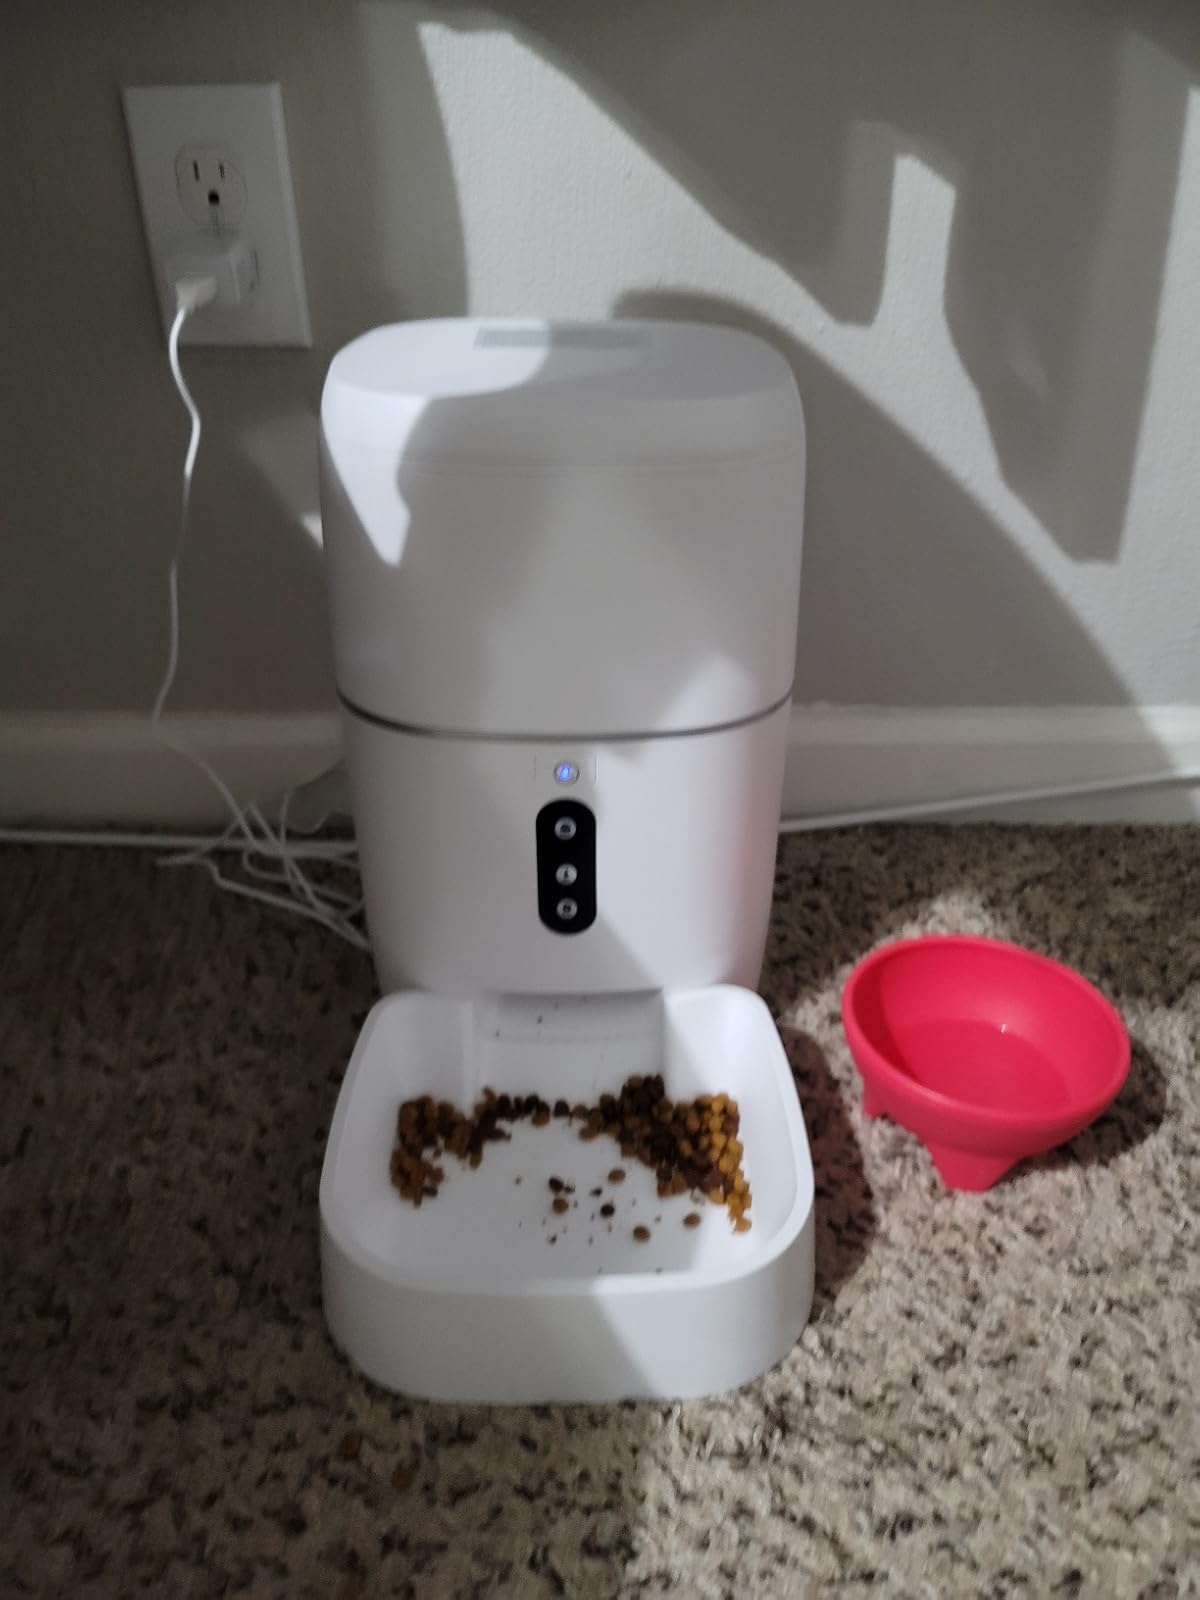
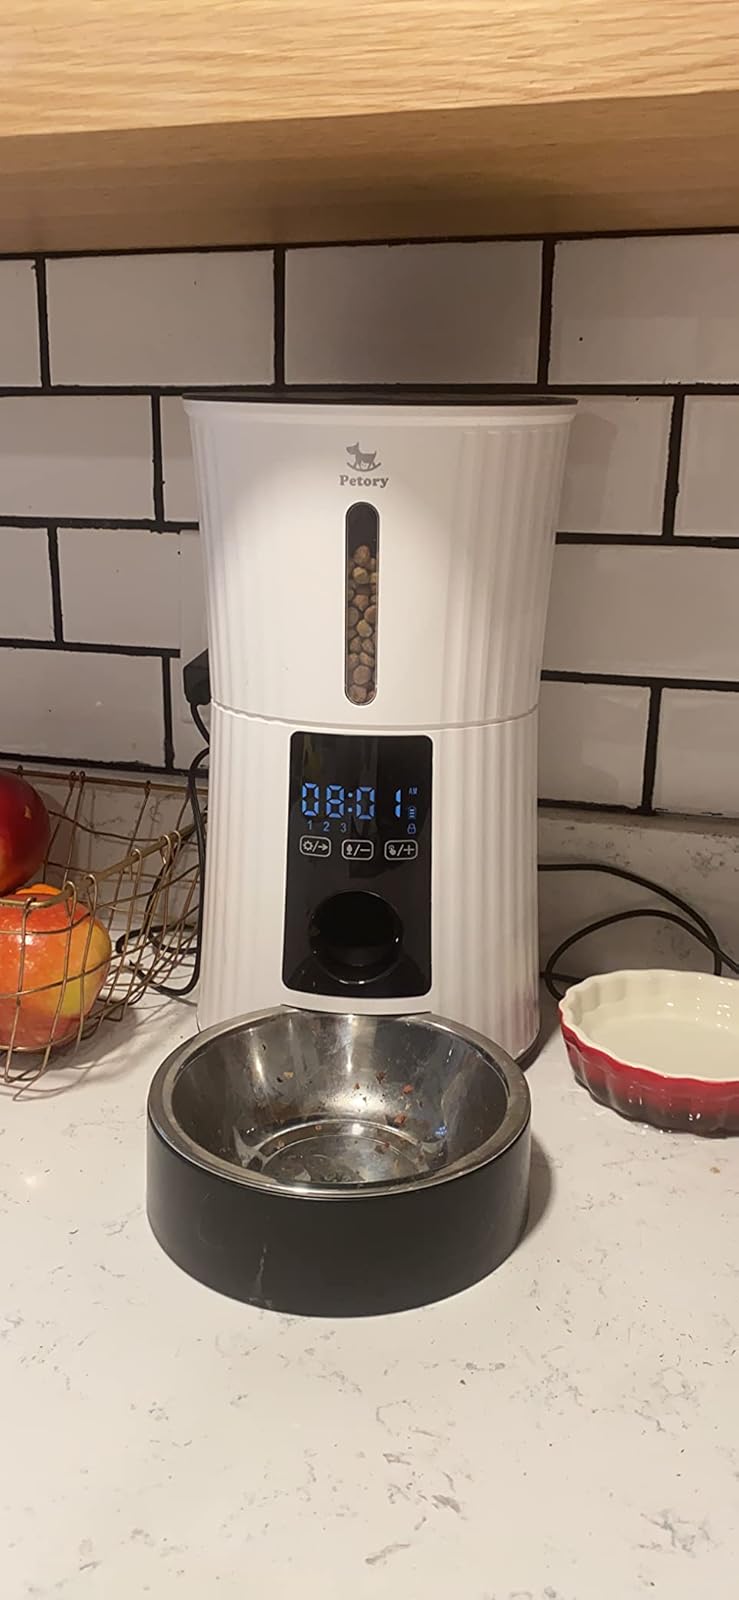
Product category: items_feeder
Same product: no